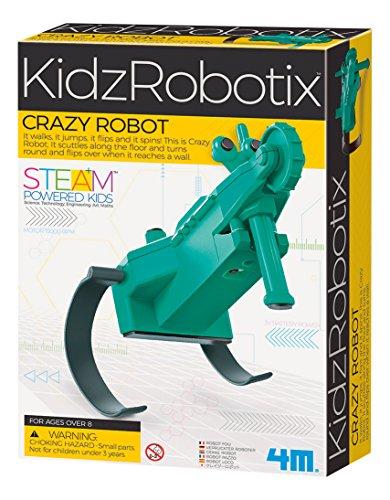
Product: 4M Kidz Robotix Crazy Robot Kit
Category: Toys & Games | Learning & Education | Science Kits & Toys
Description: This crazy robot walks, jumps, flips, and spins.
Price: $16.99
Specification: ProductDimensions:8.5x7x2inches|ItemWeight:7ounces|ShippingWeight:7.8ounces(Viewshippingratesandpolicies)|ASIN:B079ZY7CGC|Itemmodelnumber:3695|Manufacturerrecommendedage:8-8years|Batteries:2AAAbatteriesrequired.